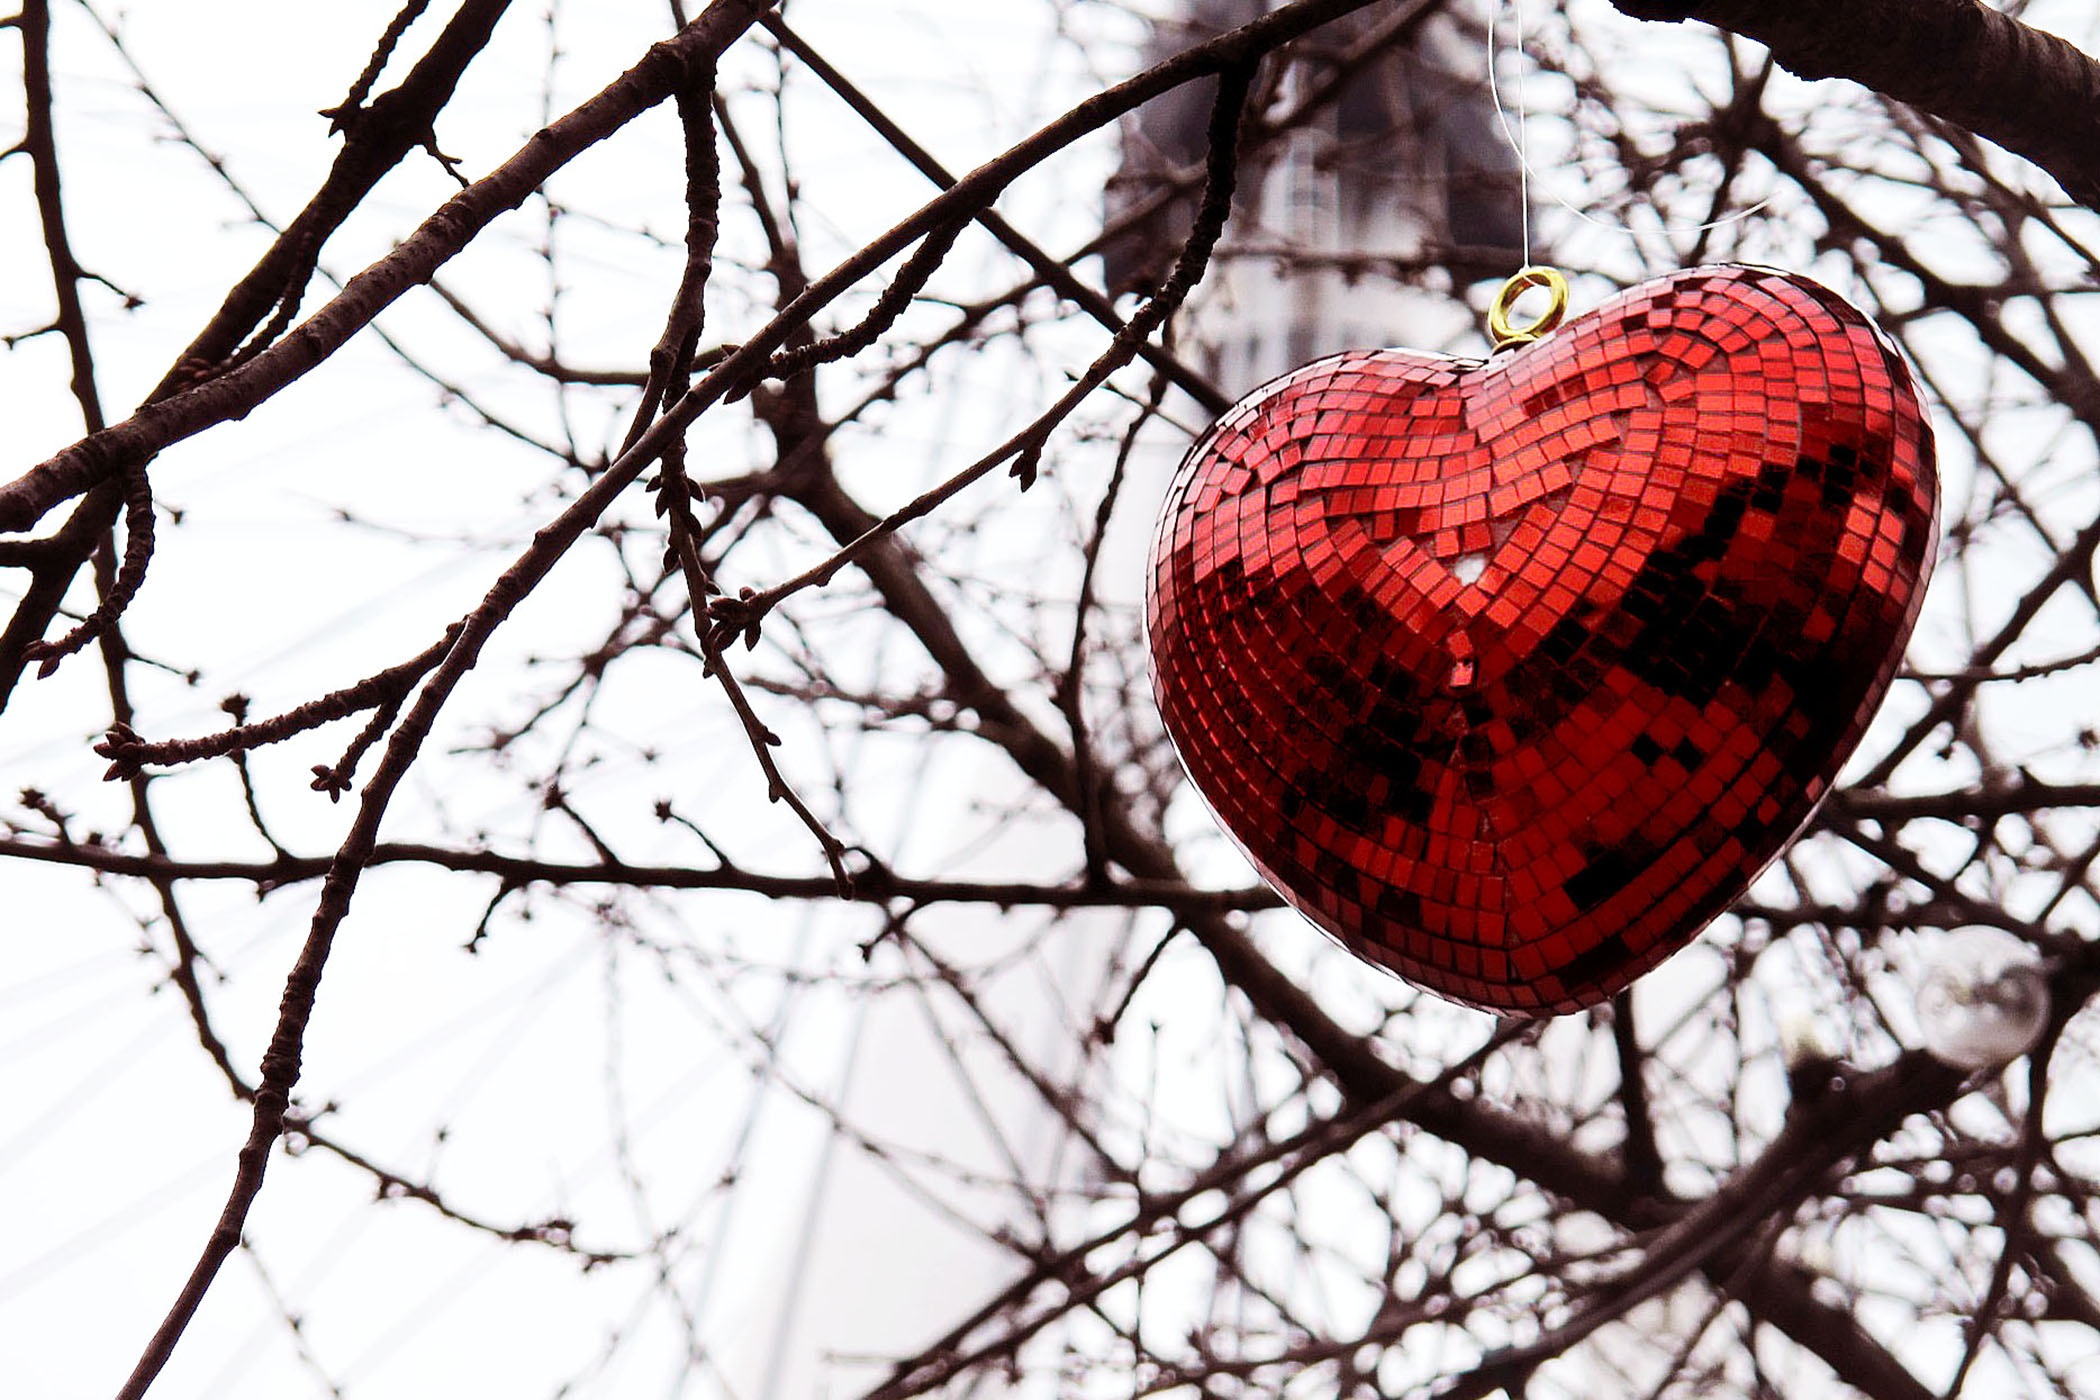
tree, branch, winter, plant, sky, air, leaf, flower, love, heart, spring, red, autumn, season, life, trees, leaves, passion, organ, fall colors, casal, boyfriends, emotion, dry tree, old tree